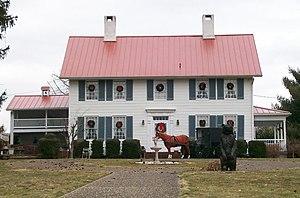
Belpre est une municipalité américaine située dans le comté de Washington en Ohio. Lors du recensement de 2010, sa population est de 6 441 habitants.